Water Witch Steam Fire Engine Company No. 5

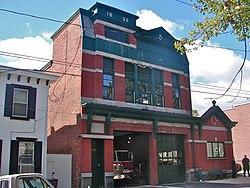

The Water Witch Steam Fire Engine Company No. 5 is a historic fire station at 1814 Gilpin Avenue in Wilmington, Delaware. The -story brick building was designed by Edward L. Rice, Jr., a leading Wilmington architect, and built in 1893. The building is an architecturally eclectic mix of Queen Anne and Second Empire styling, and has retained many of its original interior details.